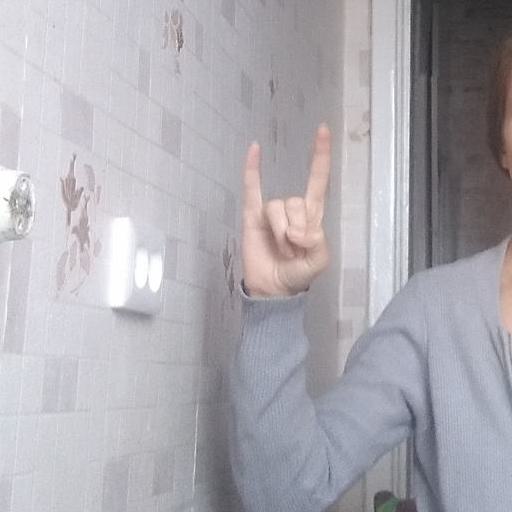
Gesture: rock